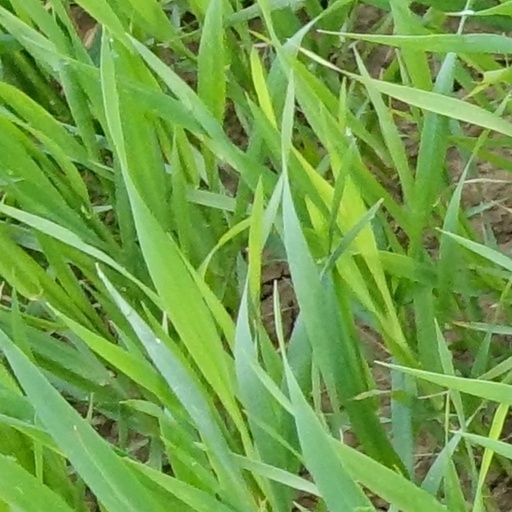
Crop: wheat